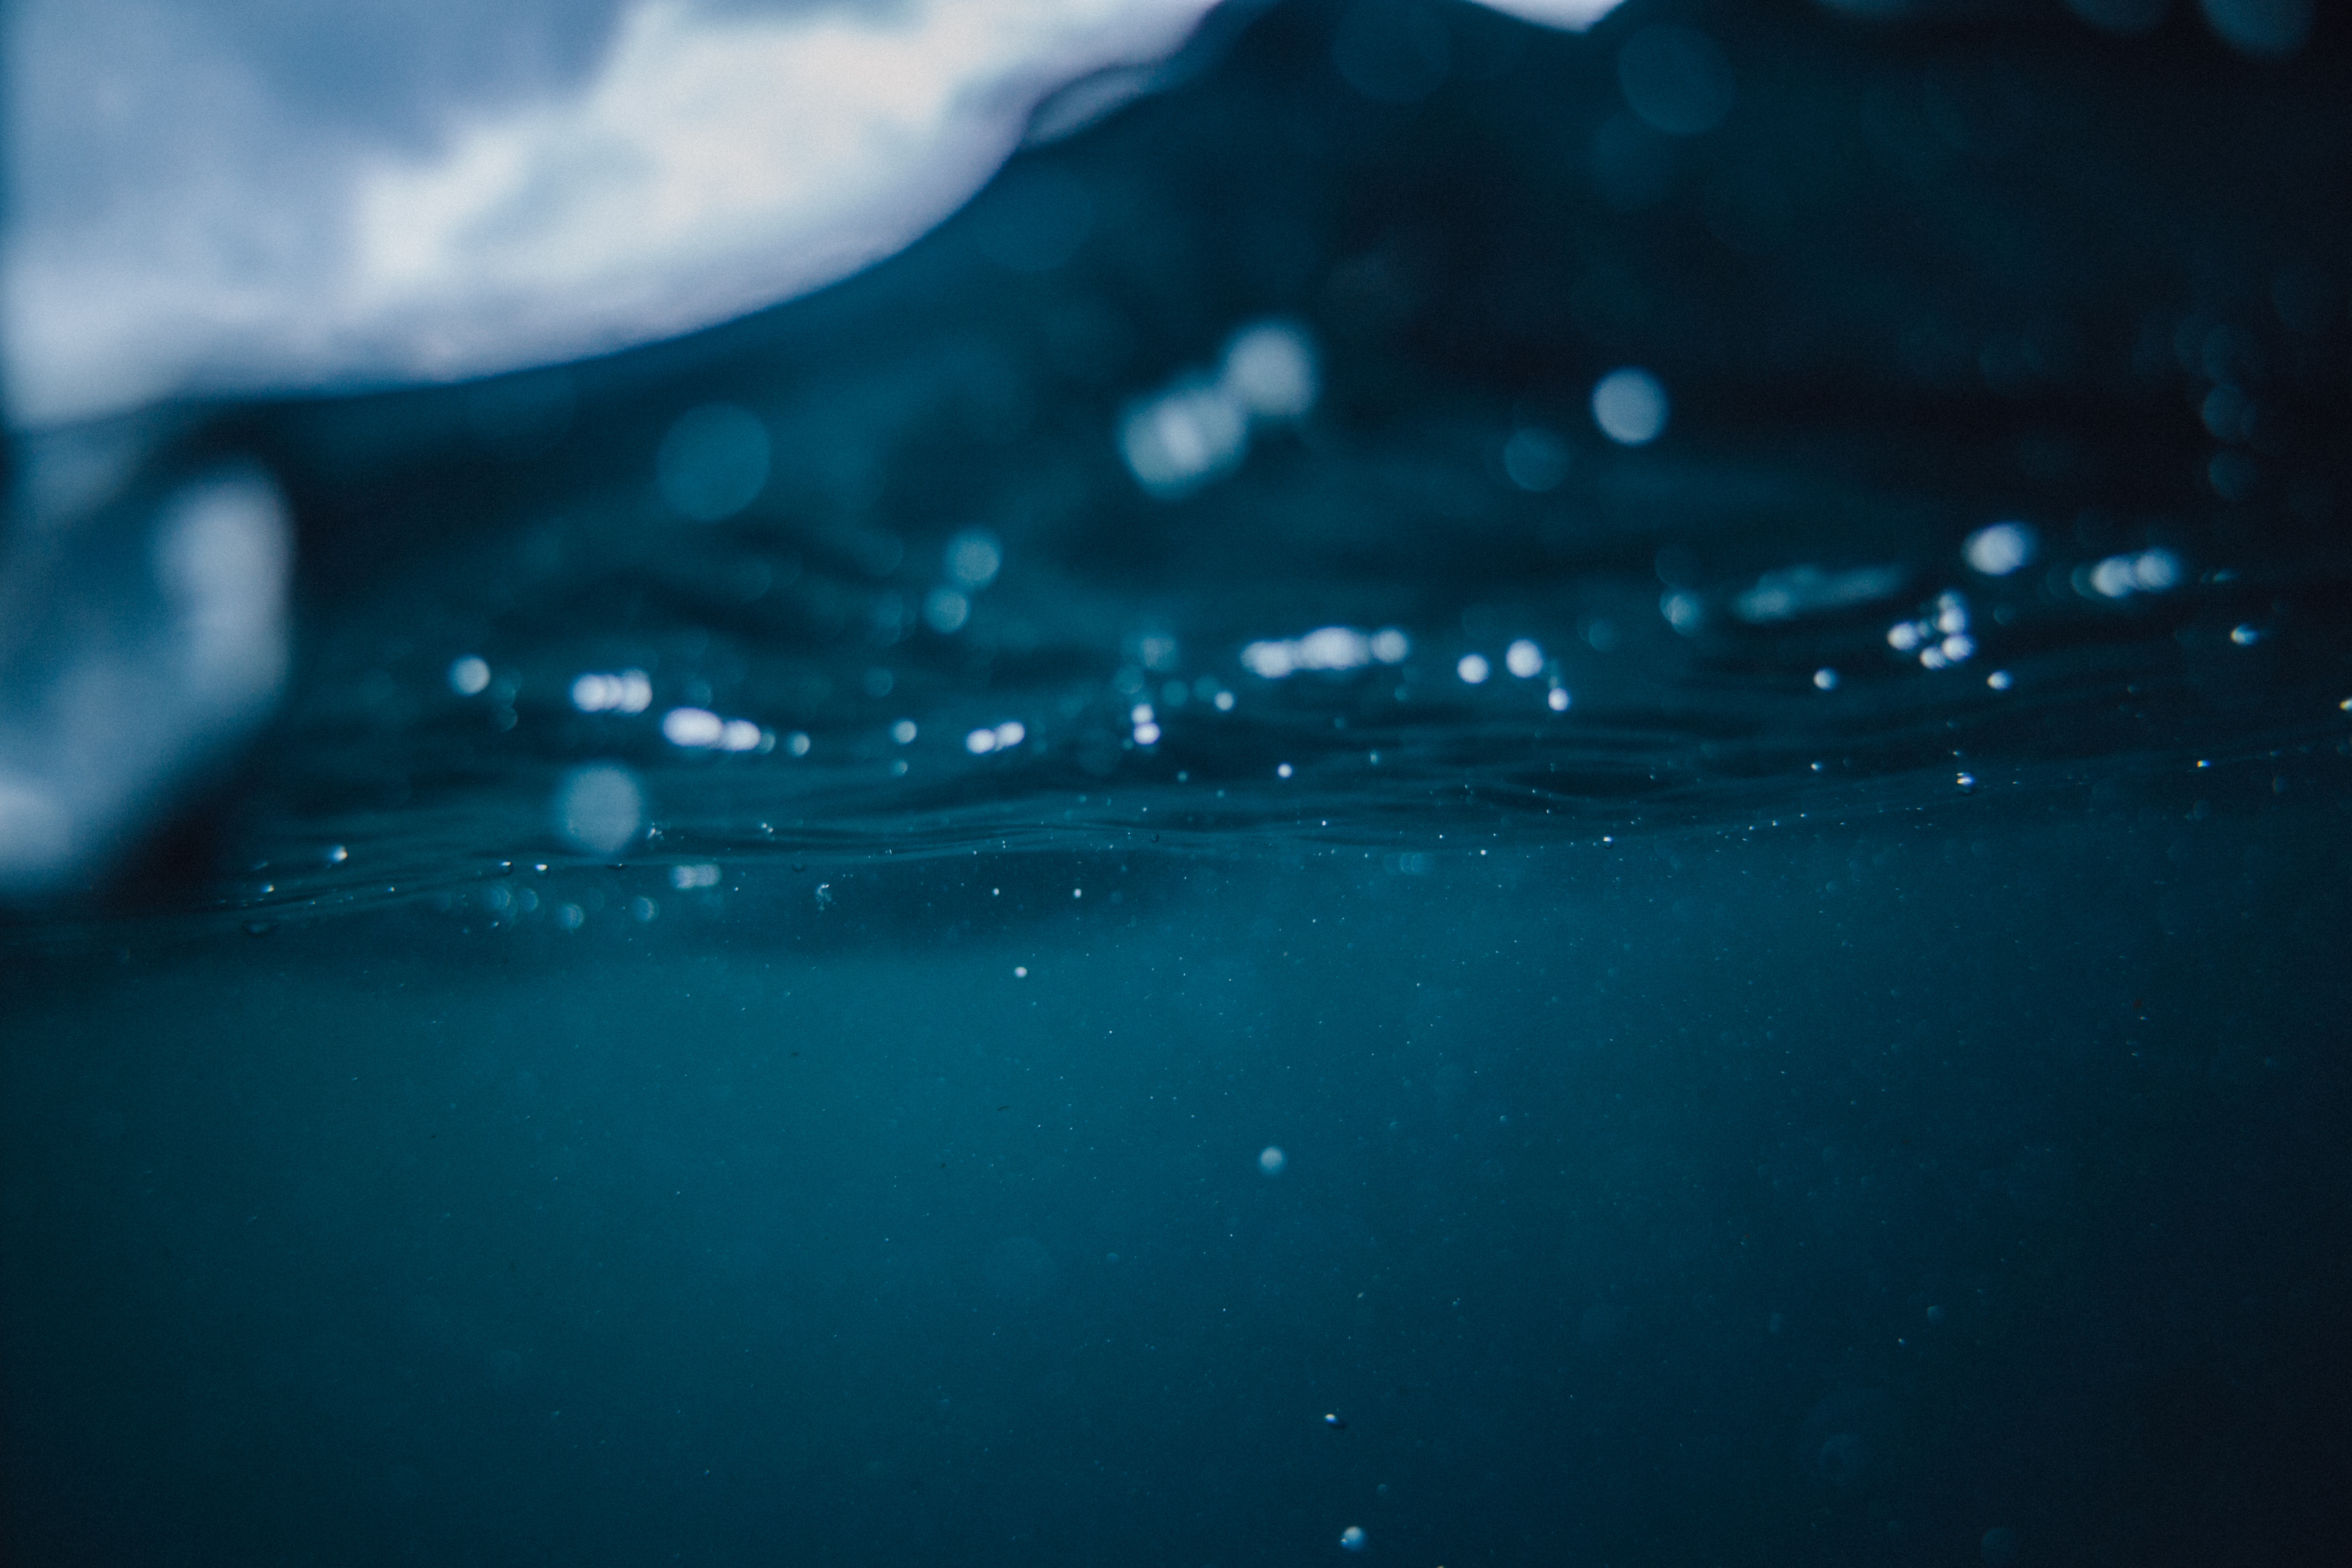
sea, water, ocean, liquid, light, sunlight, wave, atmosphere, ripple, underwater, reflection, darkness, blue, close up, macro photography, blue water, atmosphere of earth, computer wallpaper